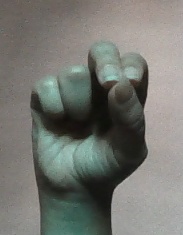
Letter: gaaf